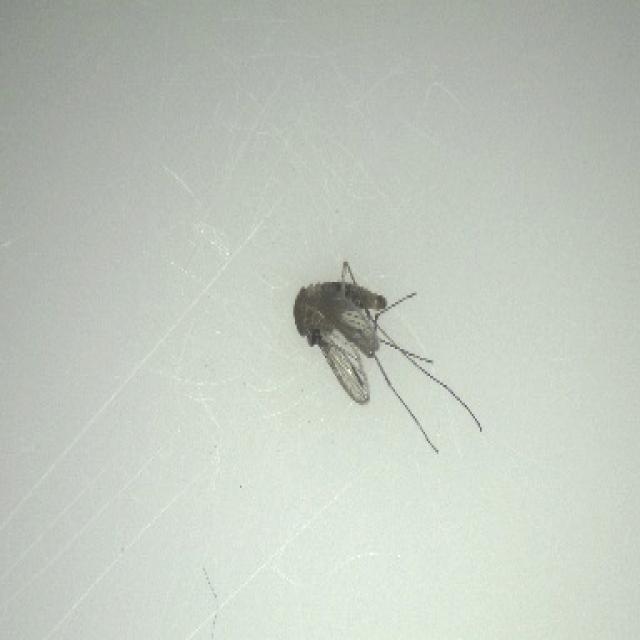
Species: culex_tritaeniorhynchus